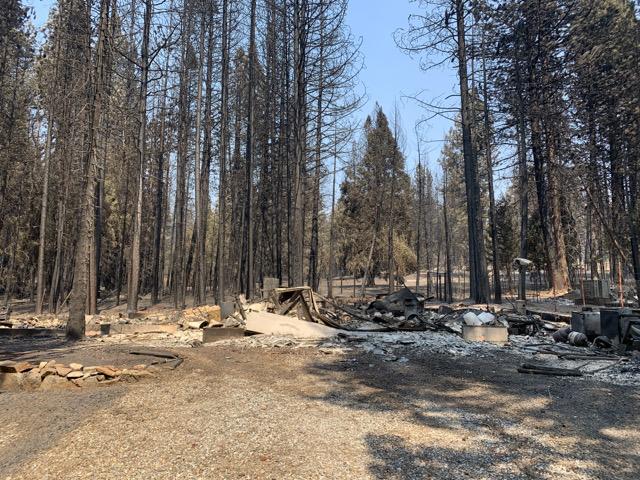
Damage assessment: destroyed